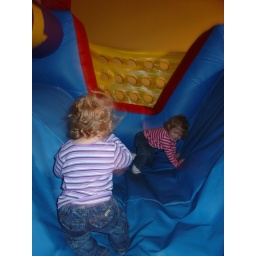
Taking a climbing break to jump in the canyon before the rock wall.